Vachel Almshouses

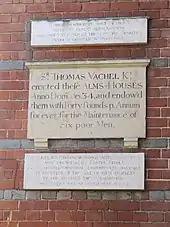
Plaque from original building

In 1634 almshouses were built in St Mary's Butts, which were called 'St Mary's Almshouses'. The almshouses were built by Thomas Vachel. A plaque fixed on the building reads: